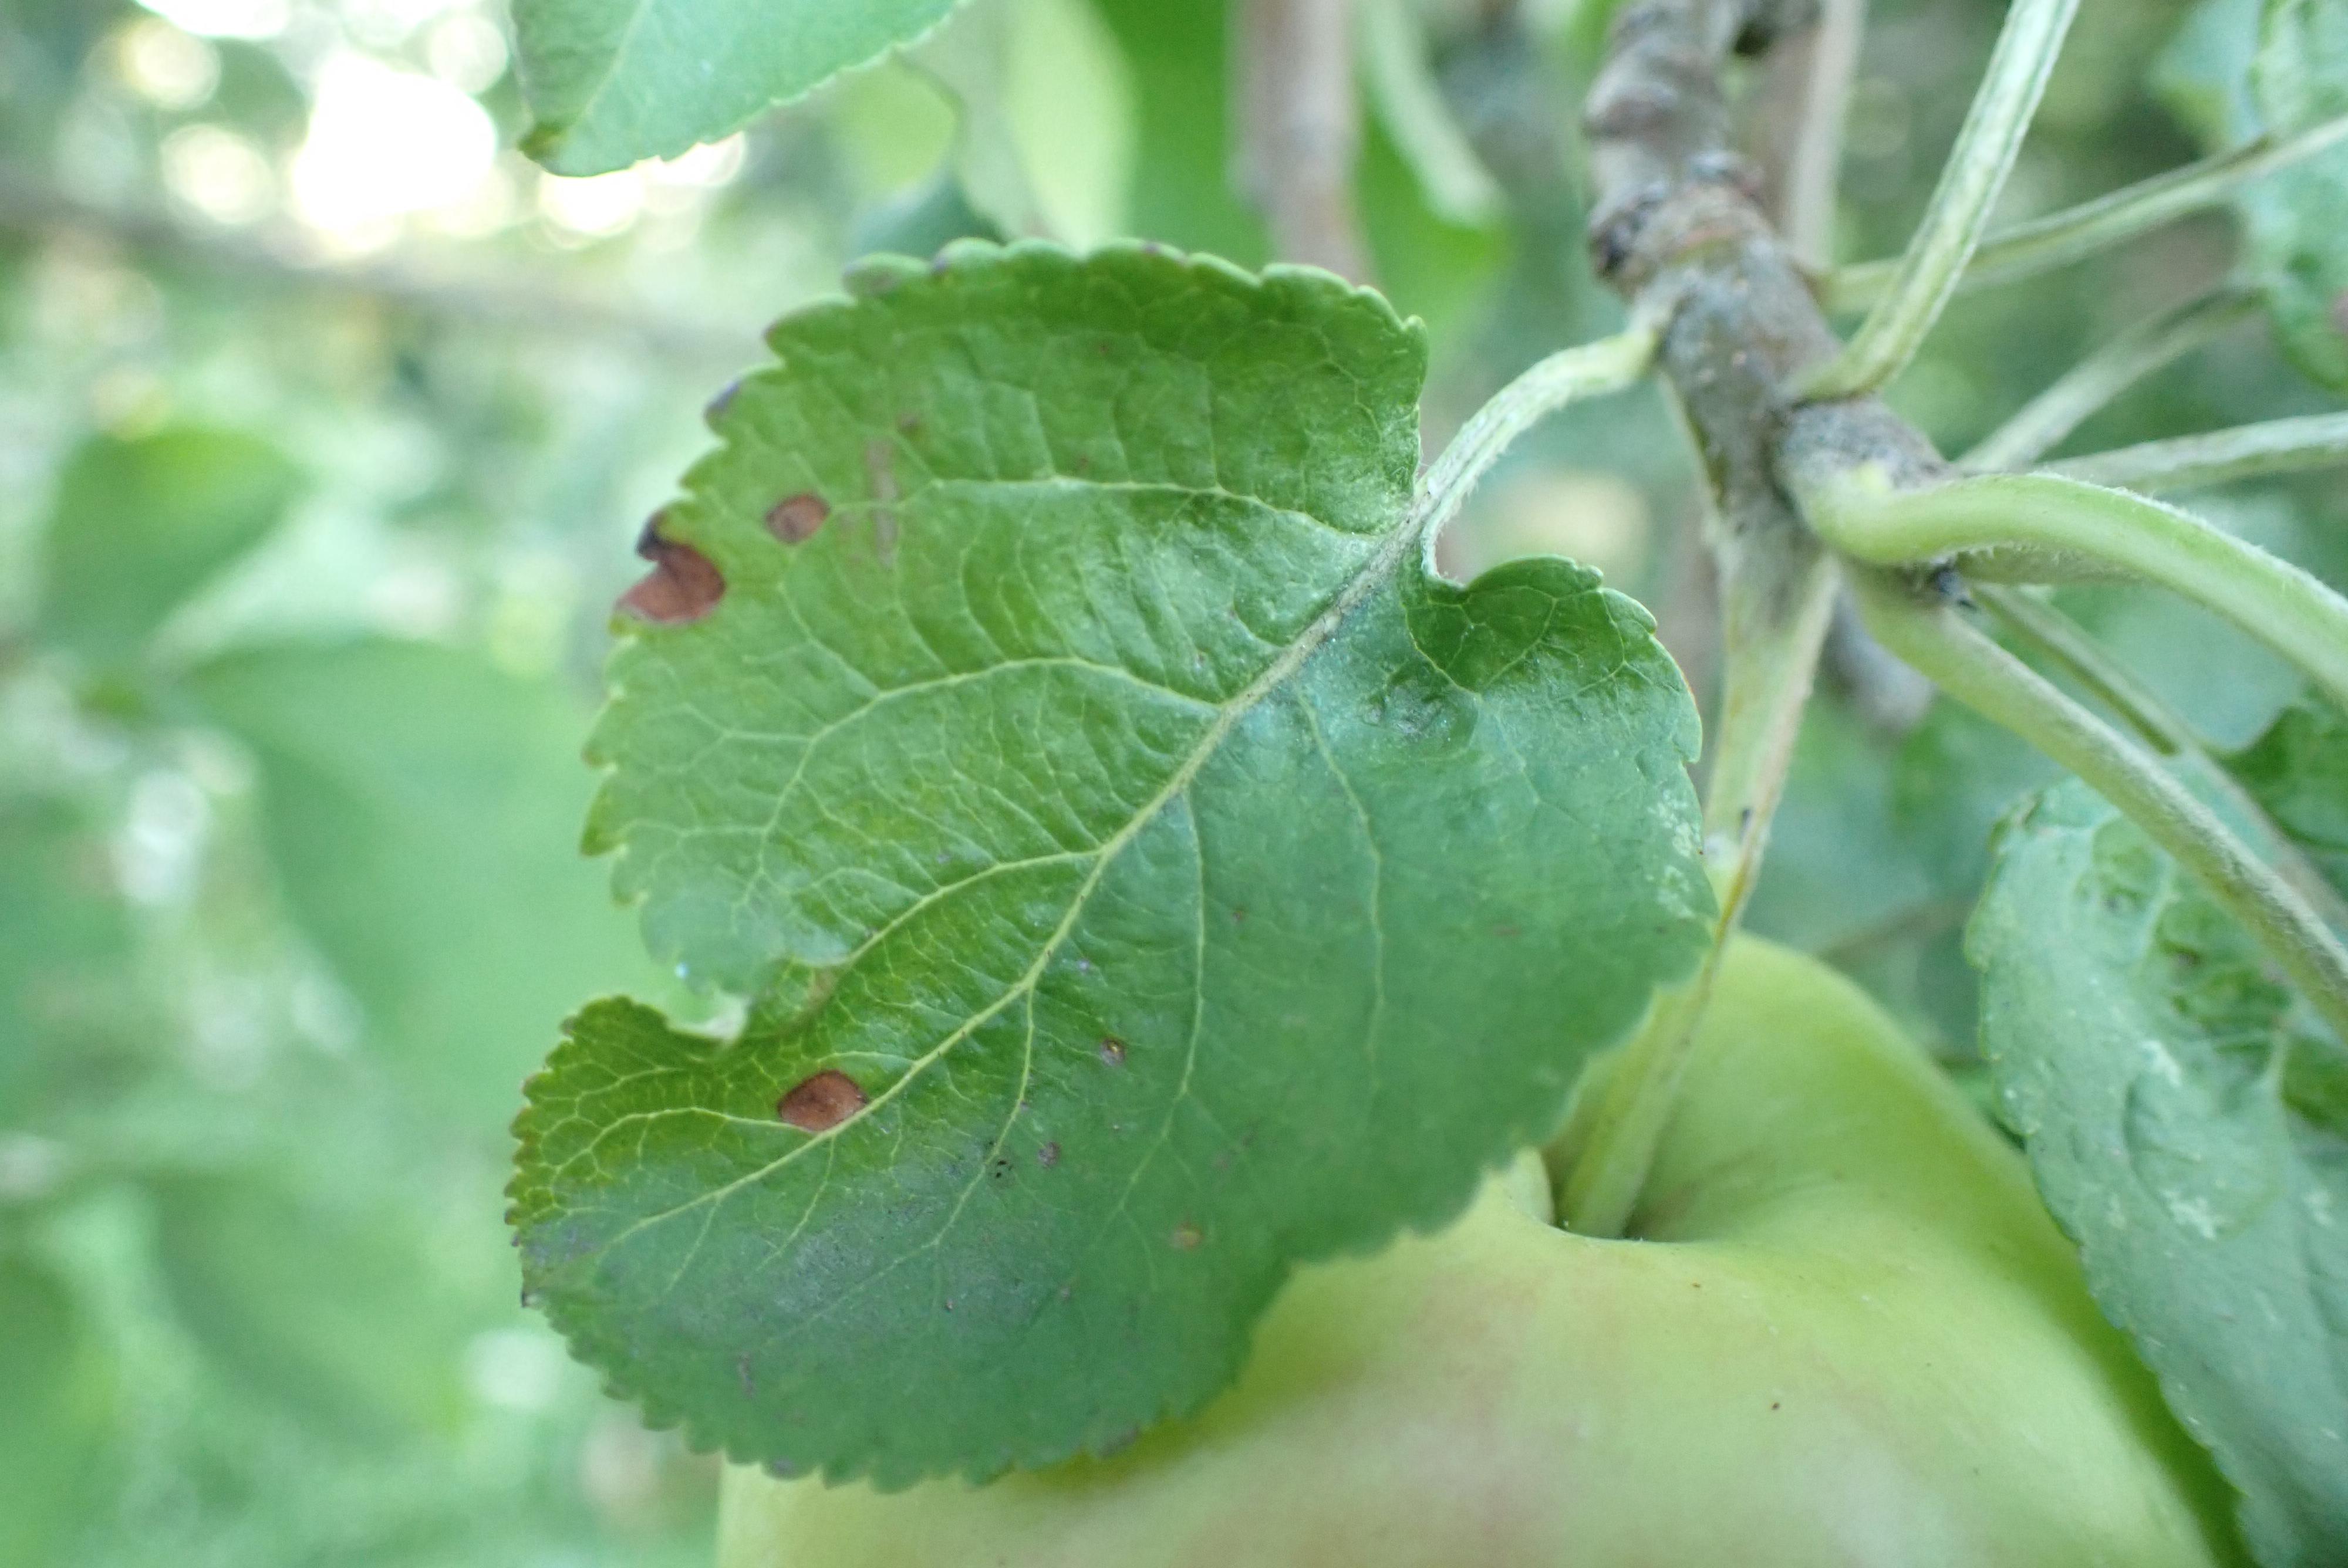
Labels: frog_eye_leaf_spot